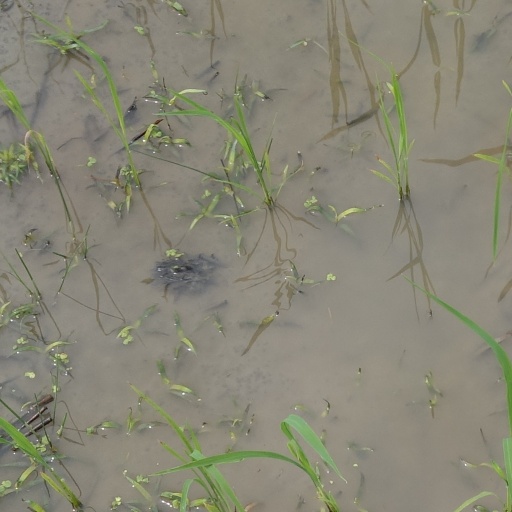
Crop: rice